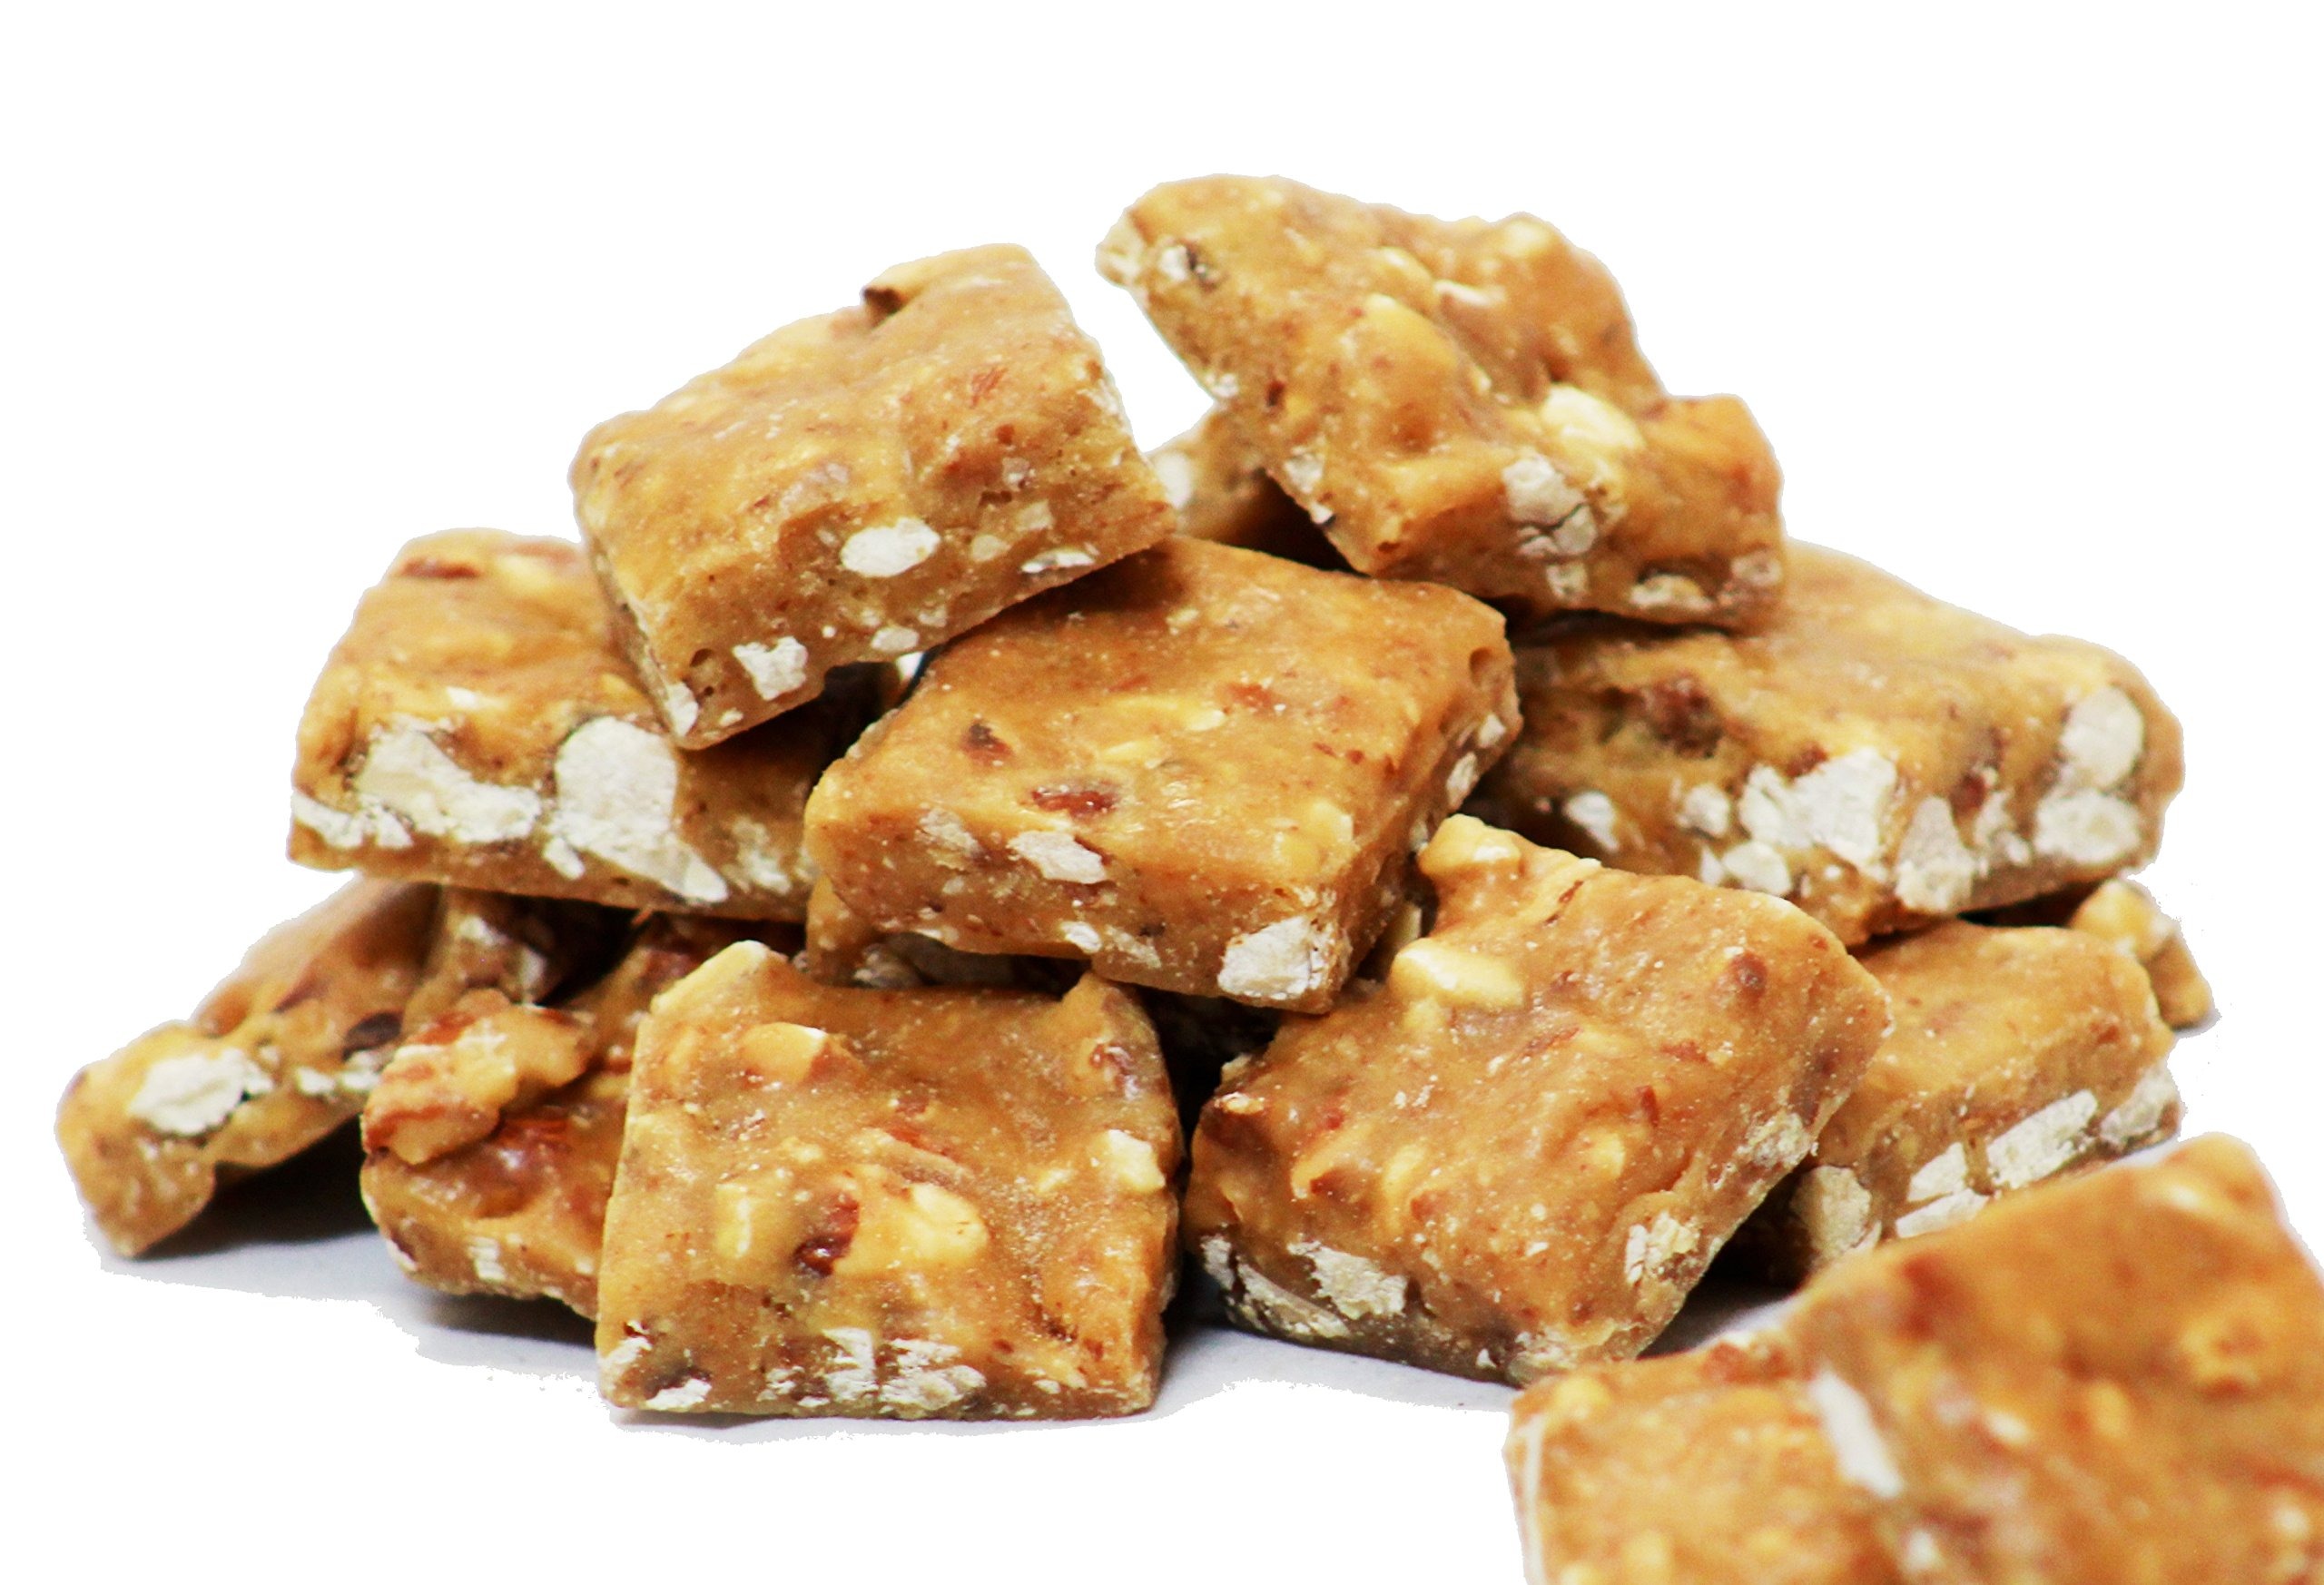
Item Name: Gourmet Almond Brittle by Its Delish (5 lbs)
Bullet Point 1: Delicious highest quality almond brittle sweet, rich and crunchy!
Bullet Point 2: Five Pounds (80 Oz) bulk bag Its Delish brand
Bullet Point 3: Handmade with premium ingredients and fresh roasted almonds
Bullet Point 4: WONDERFUL TREAT Candy bar, party favors, weddings, birthdays, baby showers and for any occasion
Bullet Point 5: Certified Kosher OU Parve Non-dairy Made in the USA Order from the factory direct!
Product Description: Scrumptious brittle made from the highest quality candy ingredients and filled with freshly roasted almonds. This mouthwatering delight is perfect for any occasion., whether to snack on at home, office and on-the-go, or to have at a party! Every bite is loaded with rich flavor and of course the grand crunch! Enjoy. <p></p>It's Delish was established in 1992 and is located in North Hollywood, California. It's Delish is a food manufacturer and distributor who produces over 500 gourmet food products including licorice, sour belts, taffies, caramels, Jordan almonds, chocolates, nuts, fruits, trail mixes, spices, and the spice blends. It's Delish also produces organics and all natural products. We give you the opportunity to order from the factory direct!<p></p>It’s Delish! prides itself on the four pillars that are at the foundation of everything we do.<p></p>Innovation Quality Value Service
Value: 1.0
Unit: Count

Price: 33.99